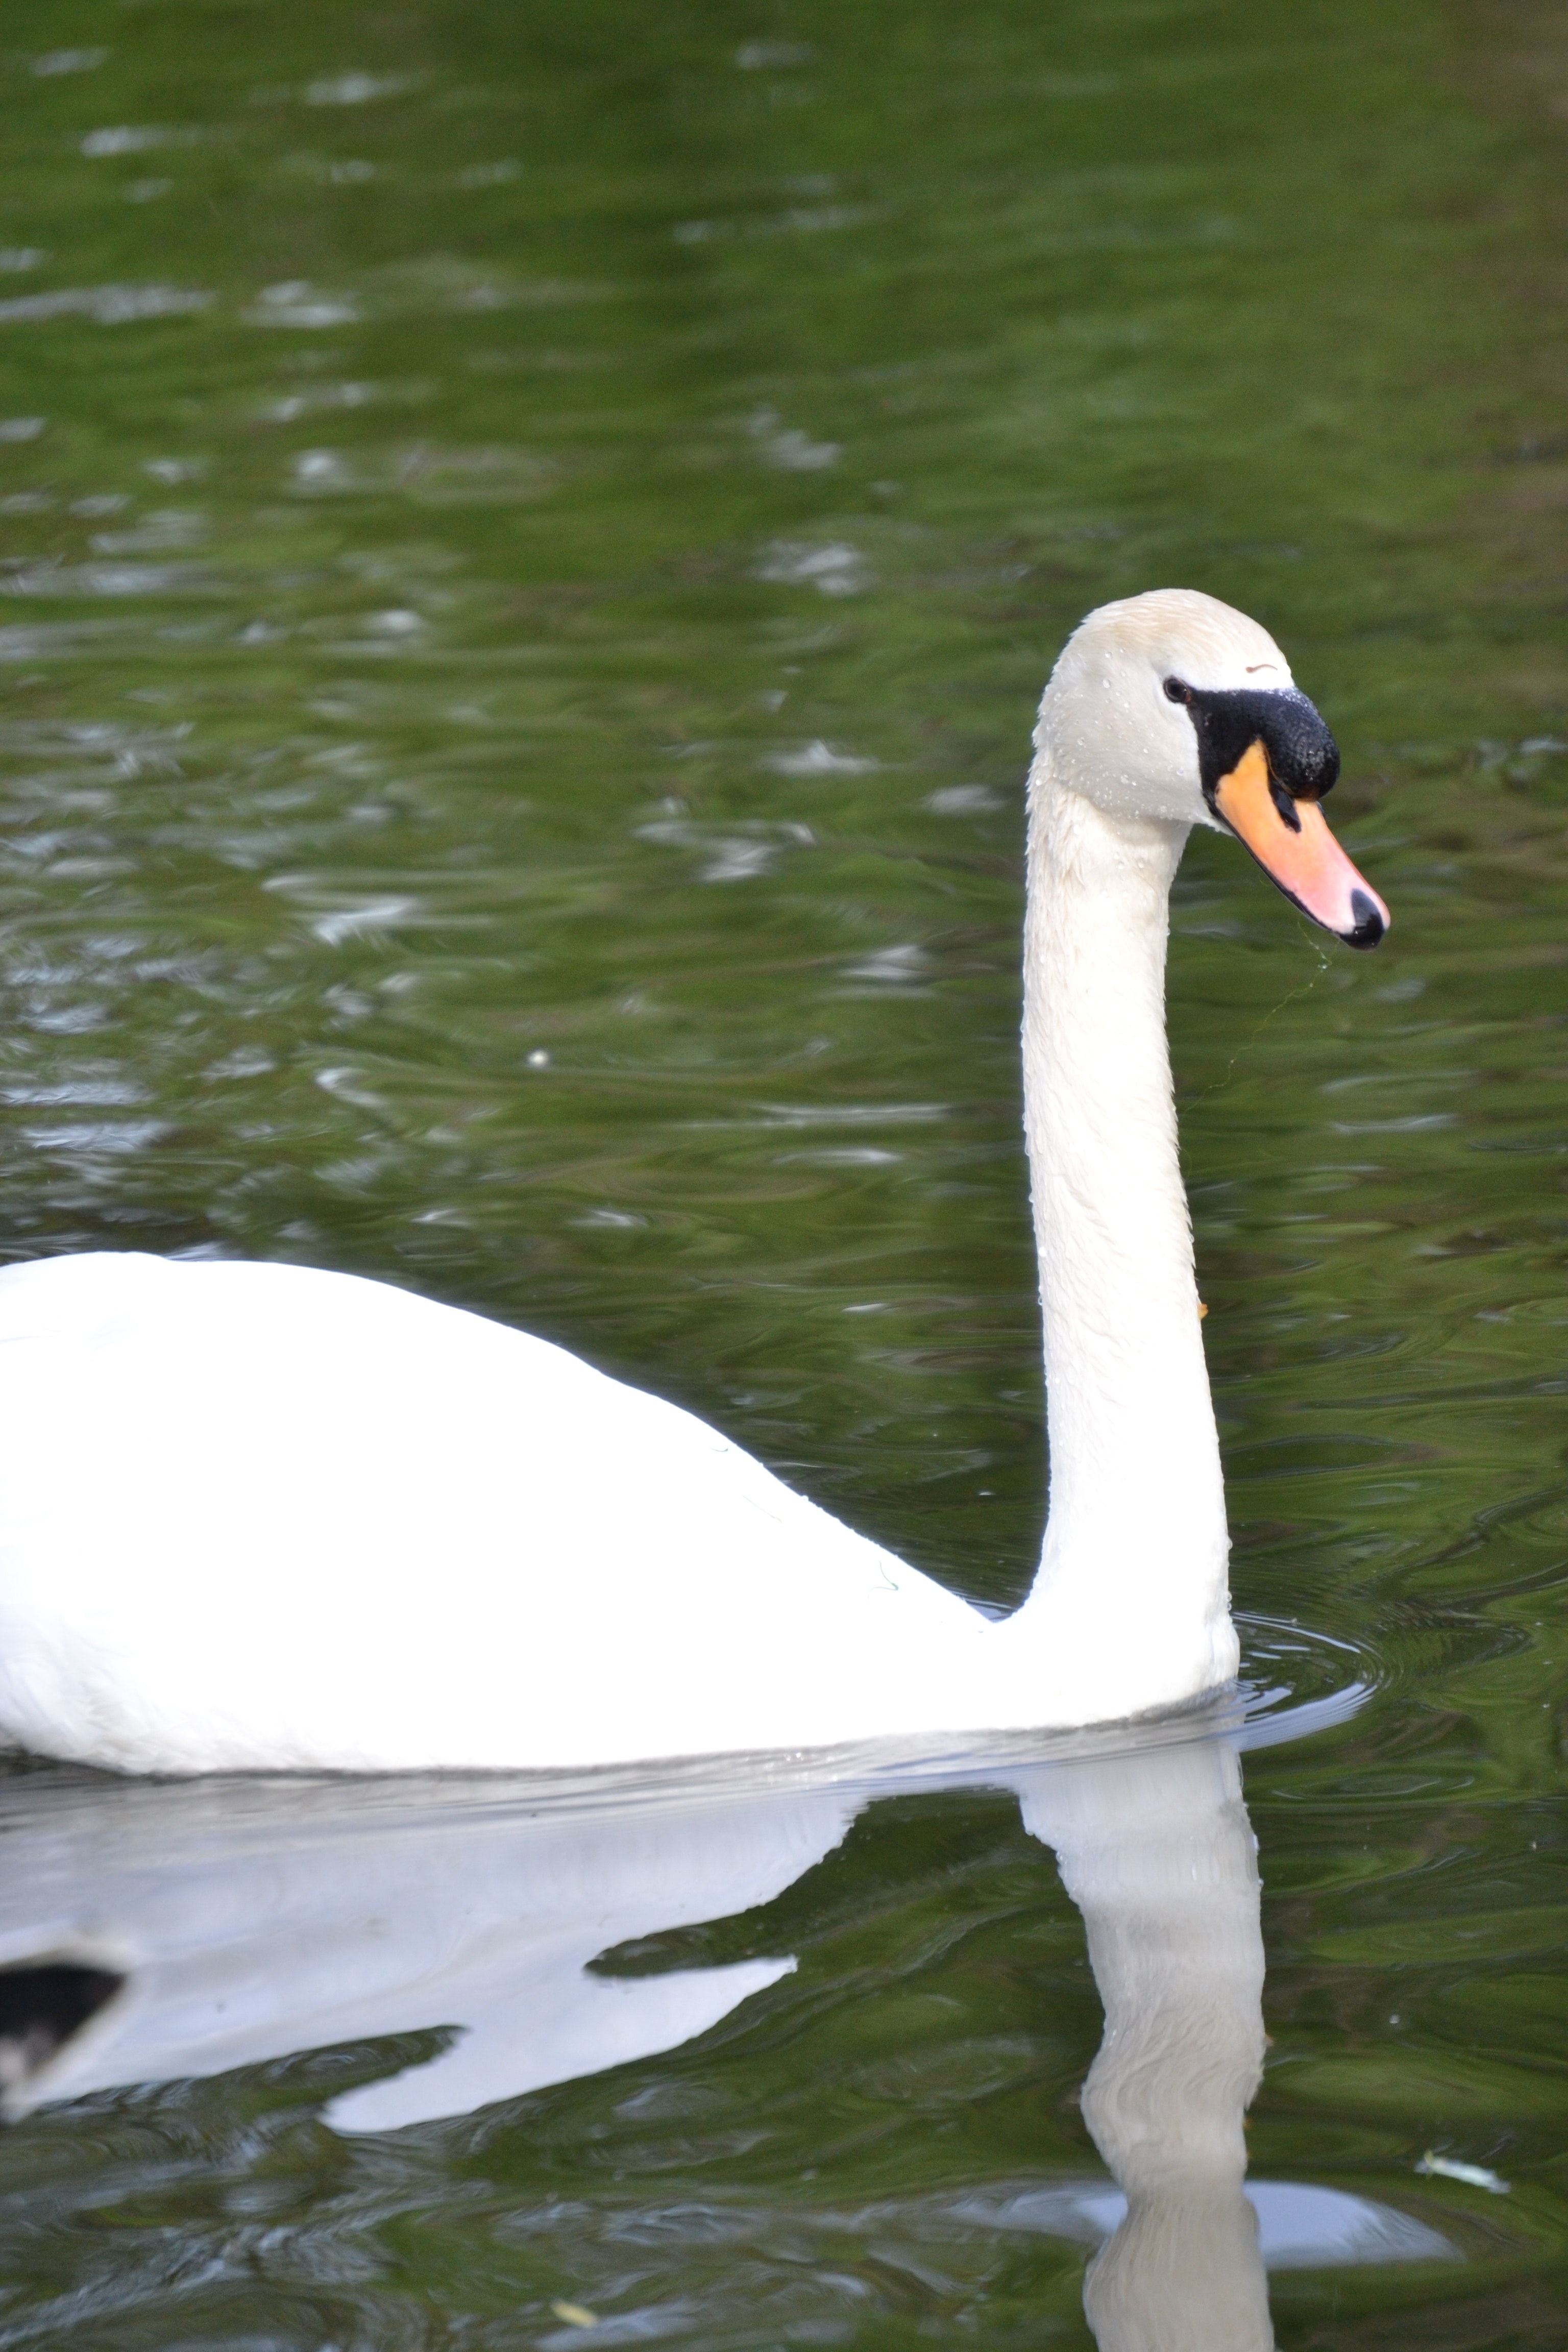
bird, swan, vertebrate, water bird, beak, ducks, geese and swans, waterfowl, water, duck, neck, pond, waterway, wildlife, lake, feather, tail, goose